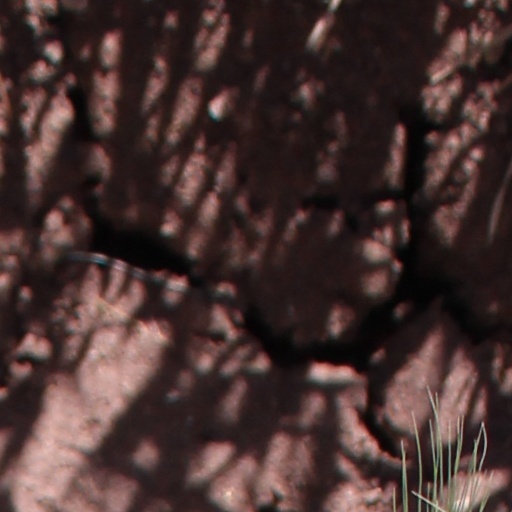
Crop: wheat